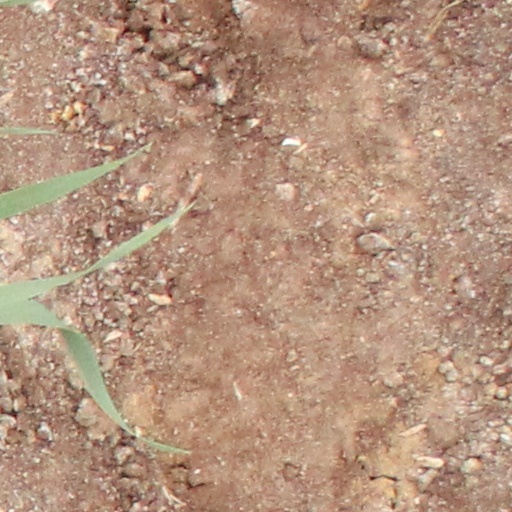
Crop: wheat